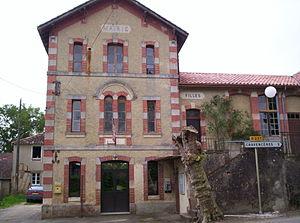
La mairie d'Espas au rez-de-chaussée, un appartement au-dessus et l'ancienne école, reconvertie en salle des fêtes, sur le côté.
Espas est une commune française située dans le département du Gers, en région Occitanie.